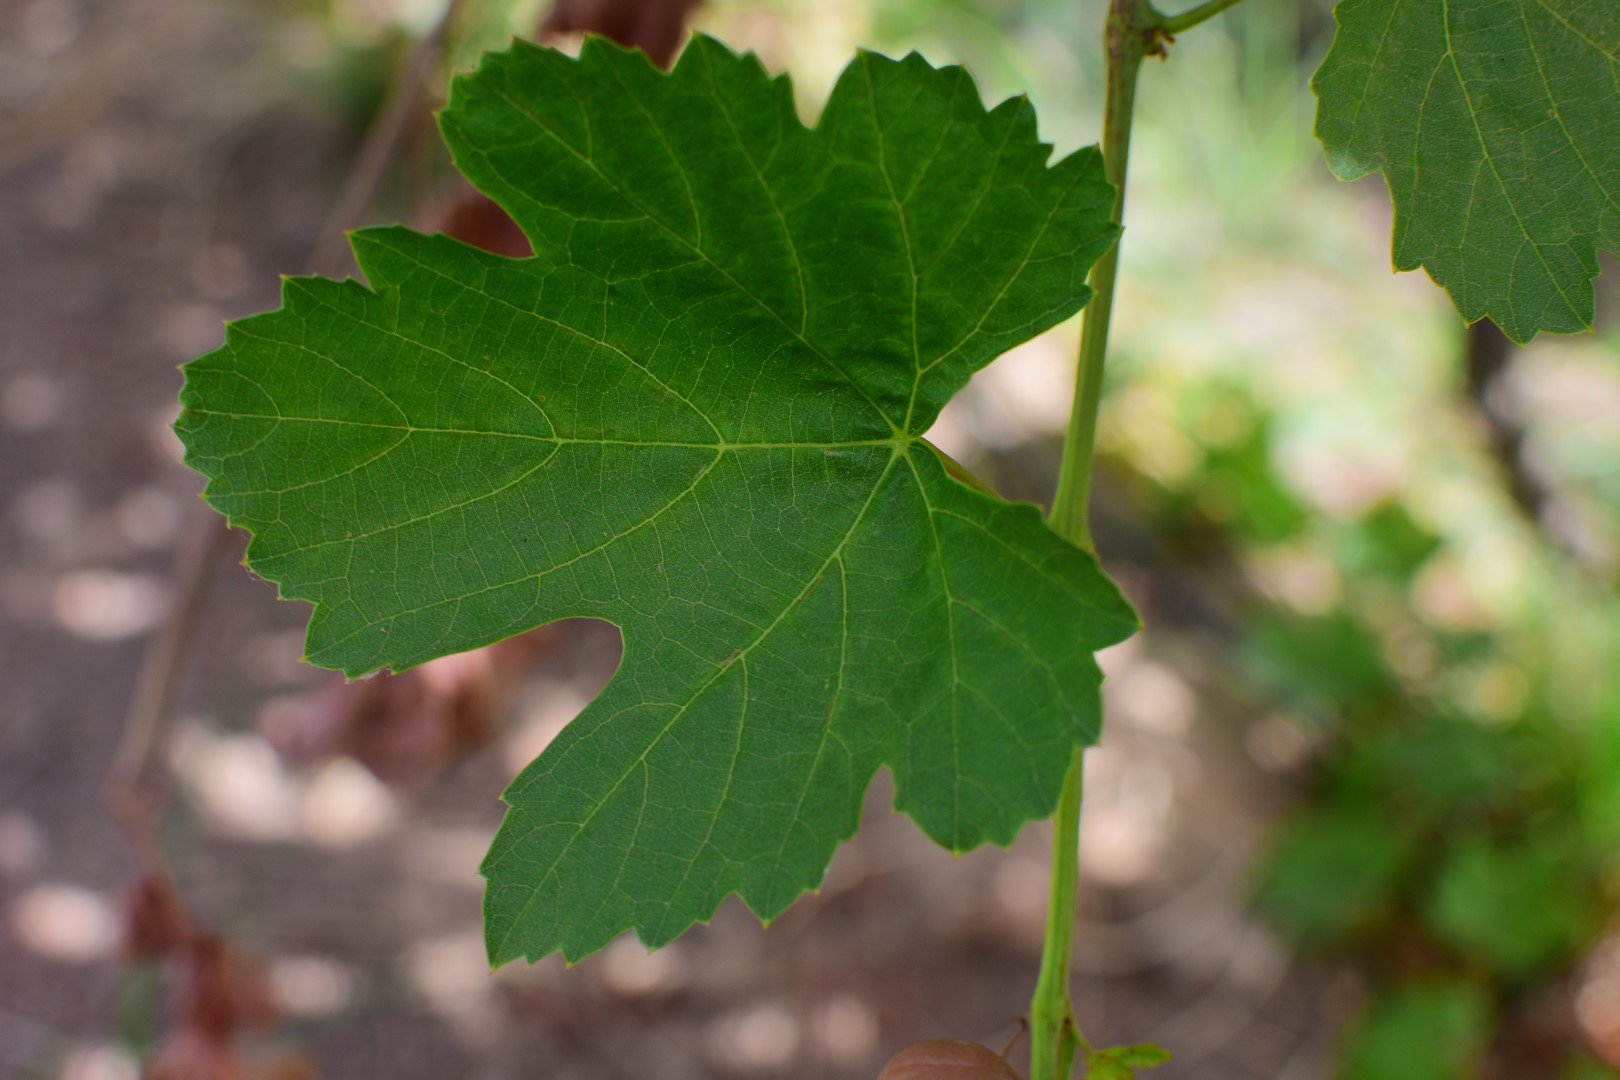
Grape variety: Thompson Seedless